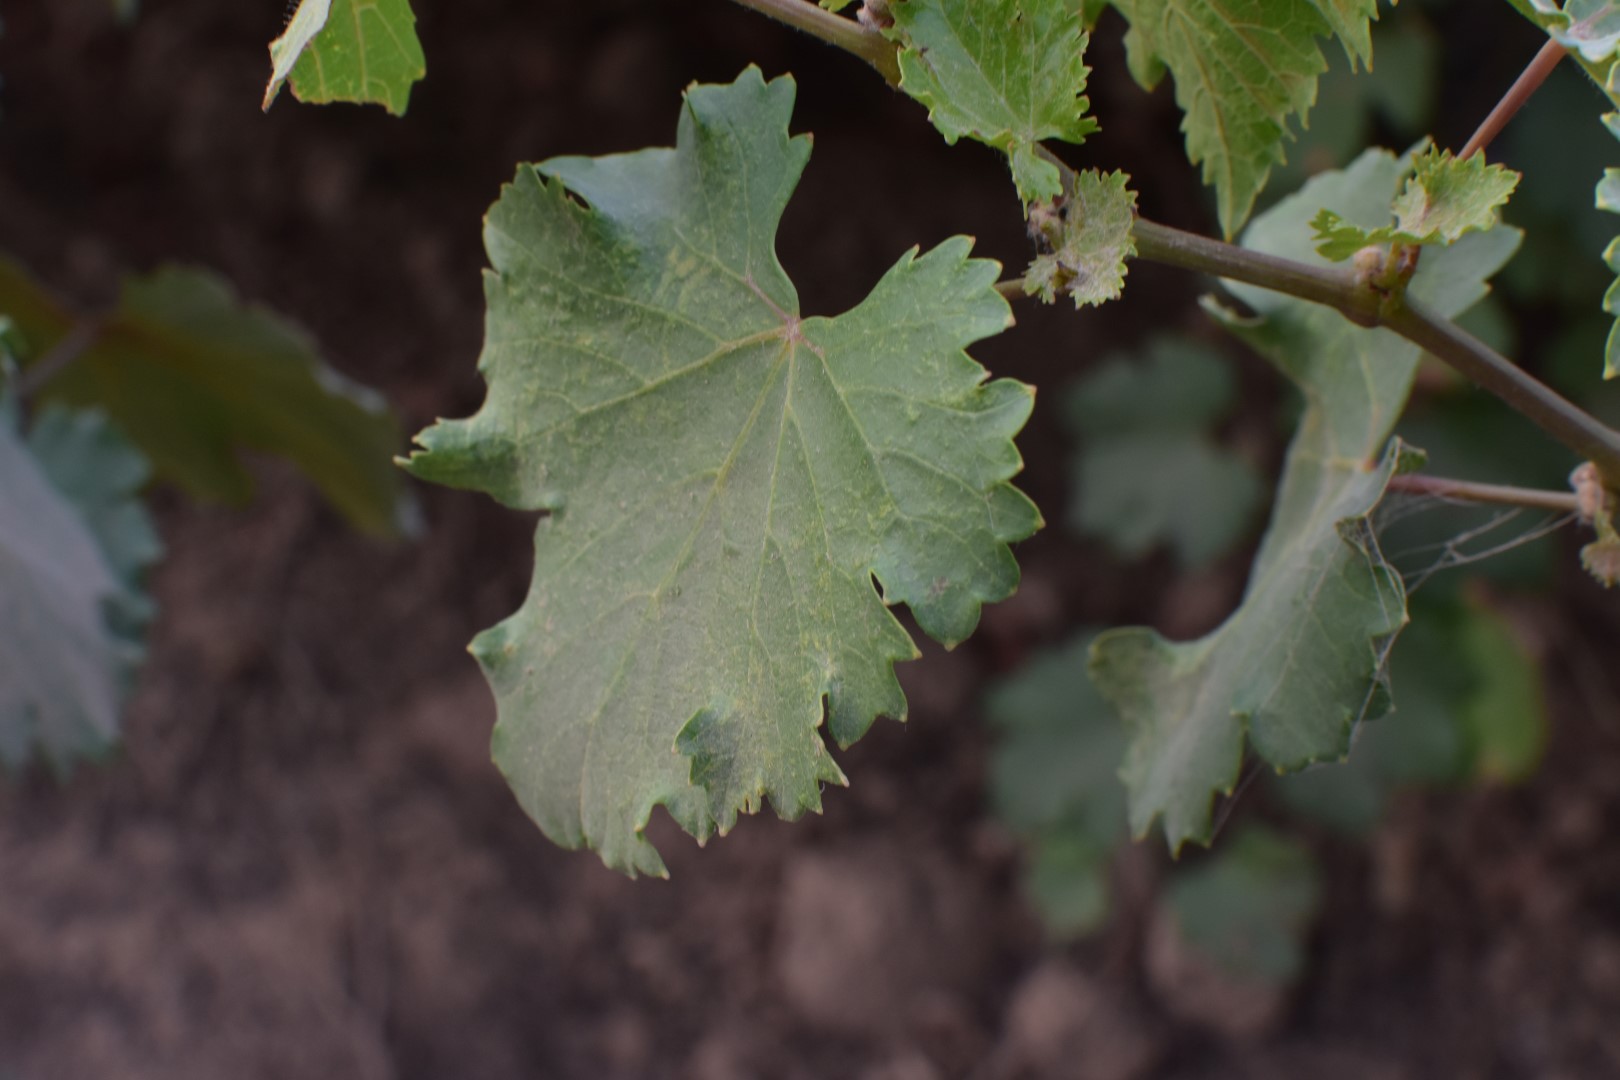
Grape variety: Kamali